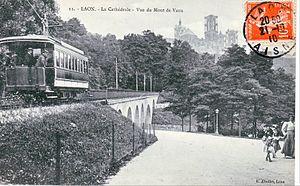
Carte postale ancienne éditée par E. Chollet à Laon, n°11
Le tramway de Laon est une ligne de tramway urbain à crémaillère en service dans la commune picarde de Laon.